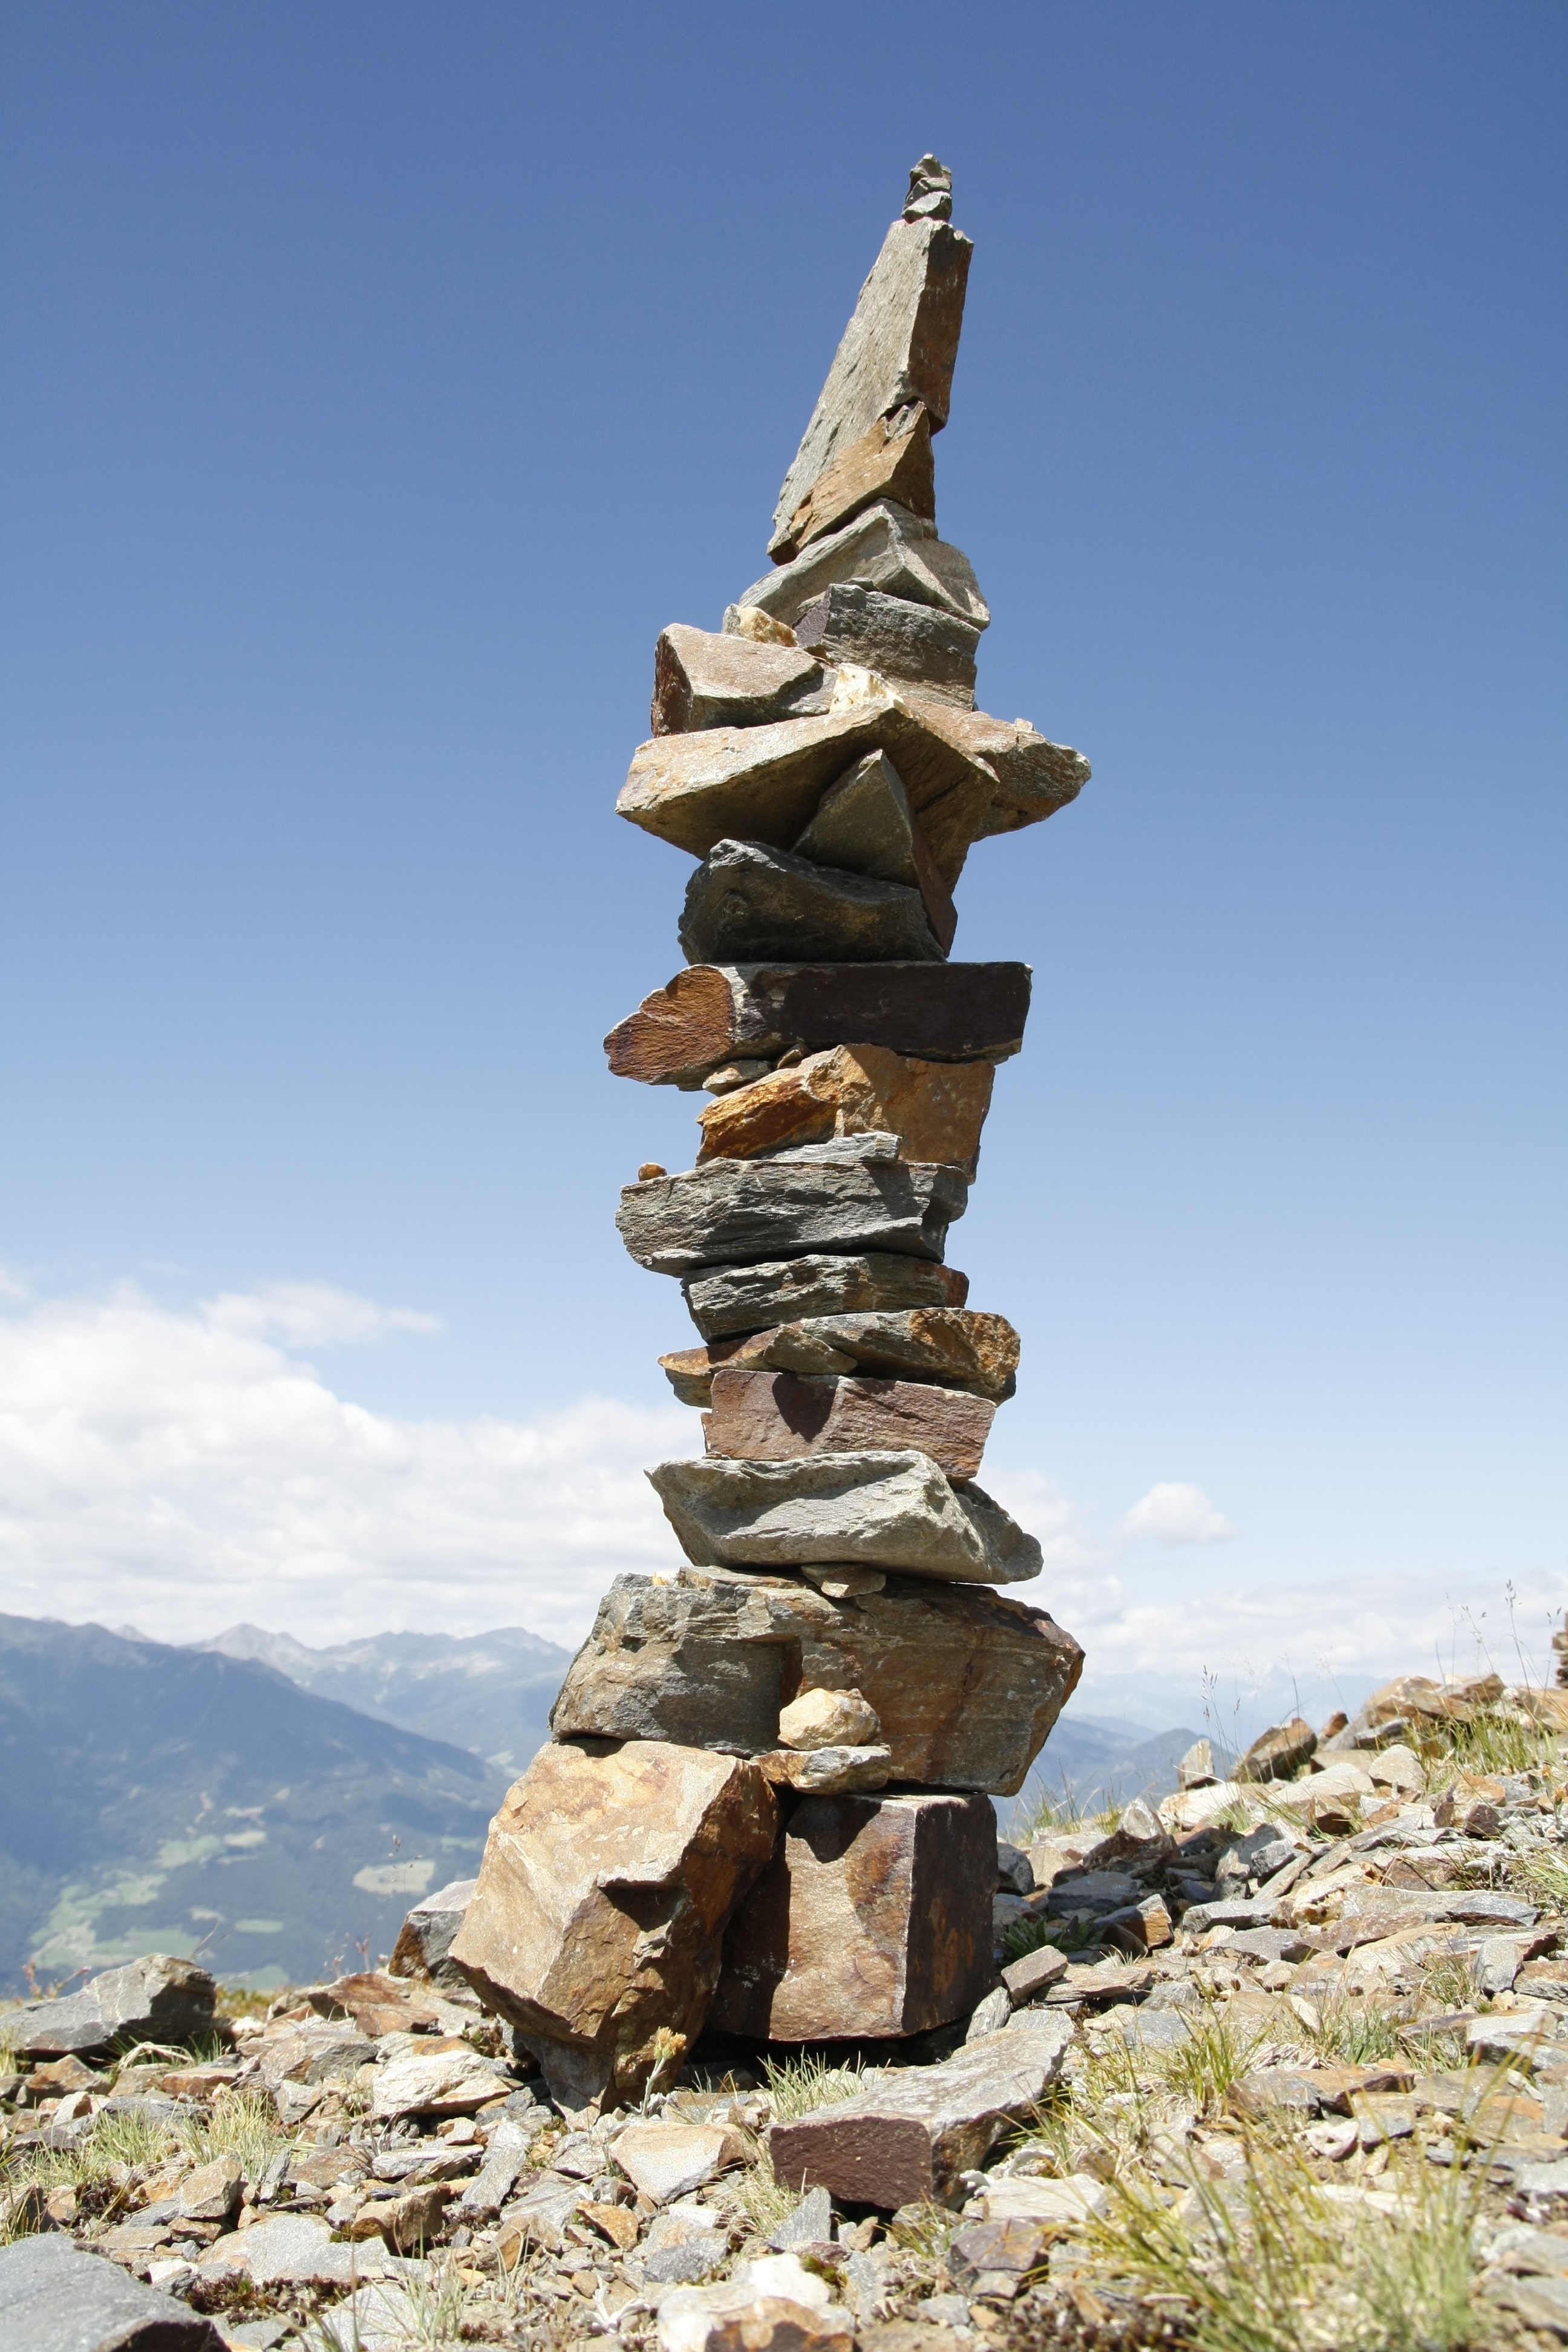
rock, mountain, monument, statue, relax, tower, hike, balance, landmark, stack, stone tower, sculpture, stones, relaxation, temple, patience, nature sky, ancient history